Lha Charitable Trust

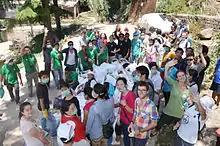
Lha Volunteers helping the Environment

Lha initiates environmental awareness activities such as mass clean-ups, rubbish collection, and the installation of rubbish bins, and provides education on environment conservation. Lha also publishes posters, brochures and leaflets in three languages: English, Tibetan and Hindi in observation of World Environmental Days. In addition, Lha has created an environmental website to inform the global Tibetan and Himalayan communities as well as the general public about the importance of environmental issues in Tibet and the globe. The website includes many researched articles both in English and Tibetan, is updated regularly as new information is available, and is visited over 3000 times a month.